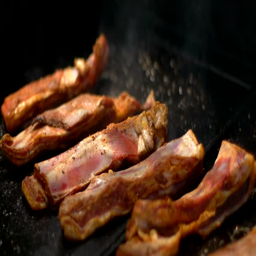
cooking food on a hot bbq